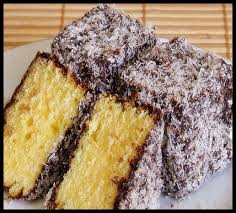
Yemek: lokum